Inscription stones of Bengaluru

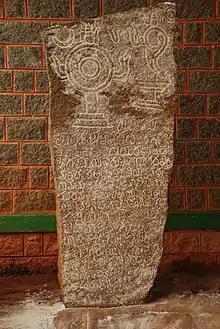

Inscriptions dated ranging from the 9th to the 15th century CE have been found in this area. Two undatable inscriptions estimated palaeographically to be from circa 10th century have been discovered here in recent years. One of these contains the word "jakkiyū", which is possibly an archaic form of the modern name. An inscription recording a land grant from 1342 CE makes clear mention of Jakkur as a village.